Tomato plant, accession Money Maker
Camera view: tilt-top (135 deg); turntable rotation: 90 degrees
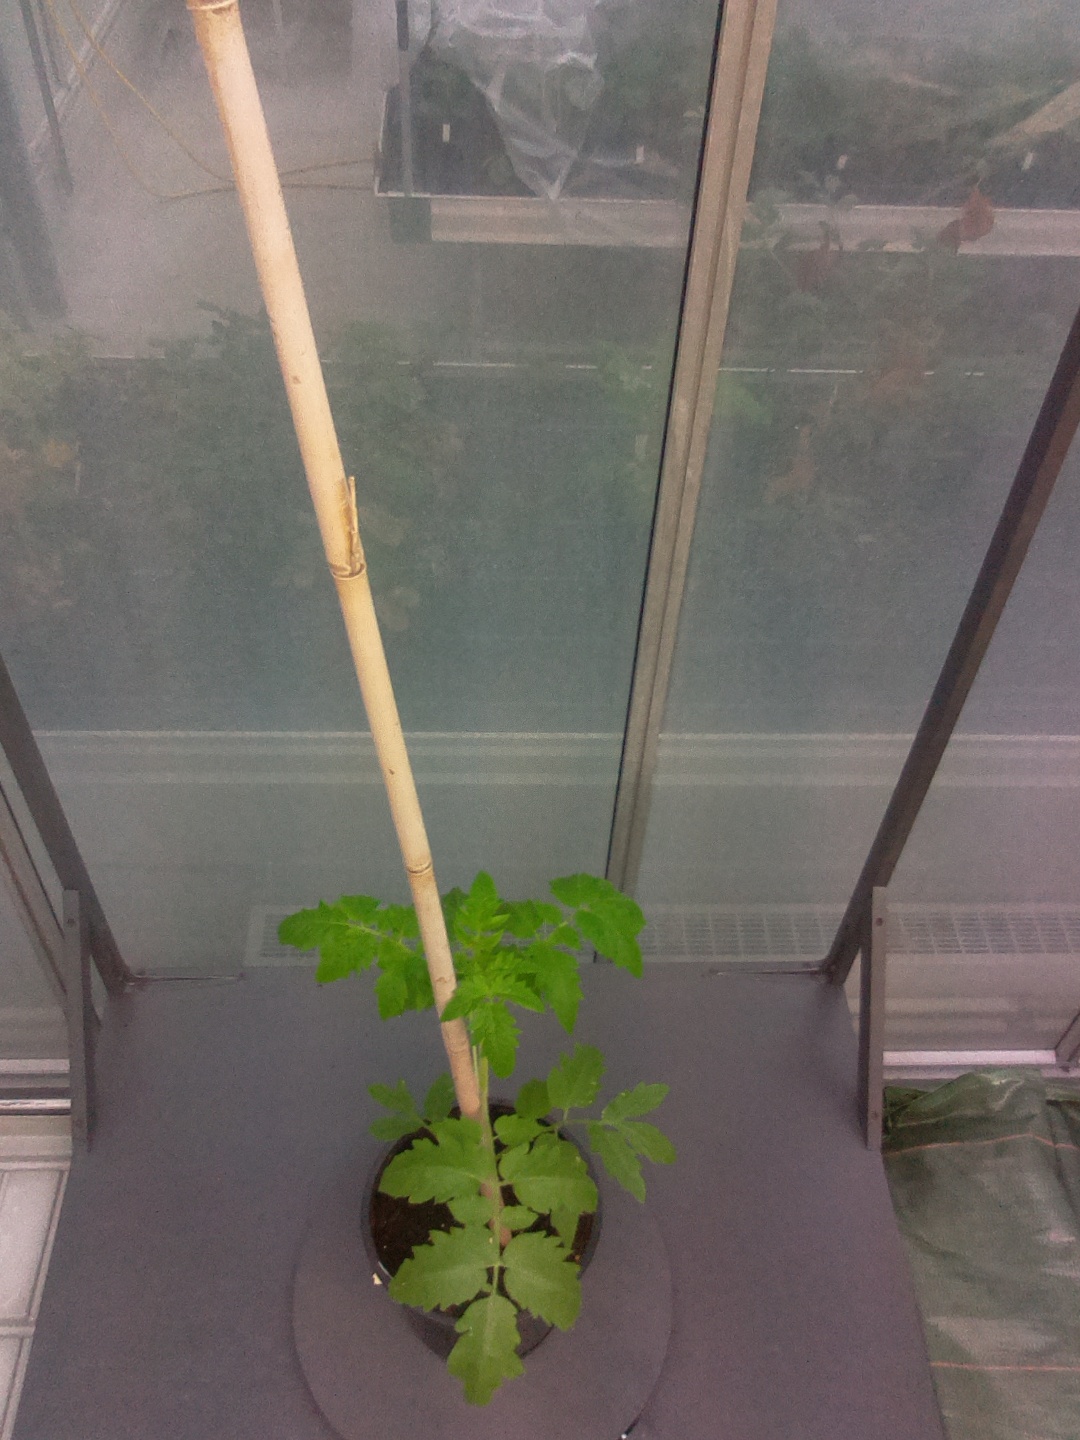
BBCH growth stage 13: 6 of true leaves visible